Justine Henin

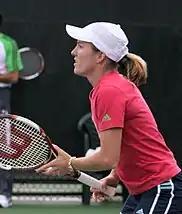

On 4 January 2007, Henin withdrew from the Australian Open and the warm-up tournament in Sydney to deal with the break-up of her marriage. Not playing those tournaments caused Henin to lose the world No. 1 ranking to Maria Sharapova.